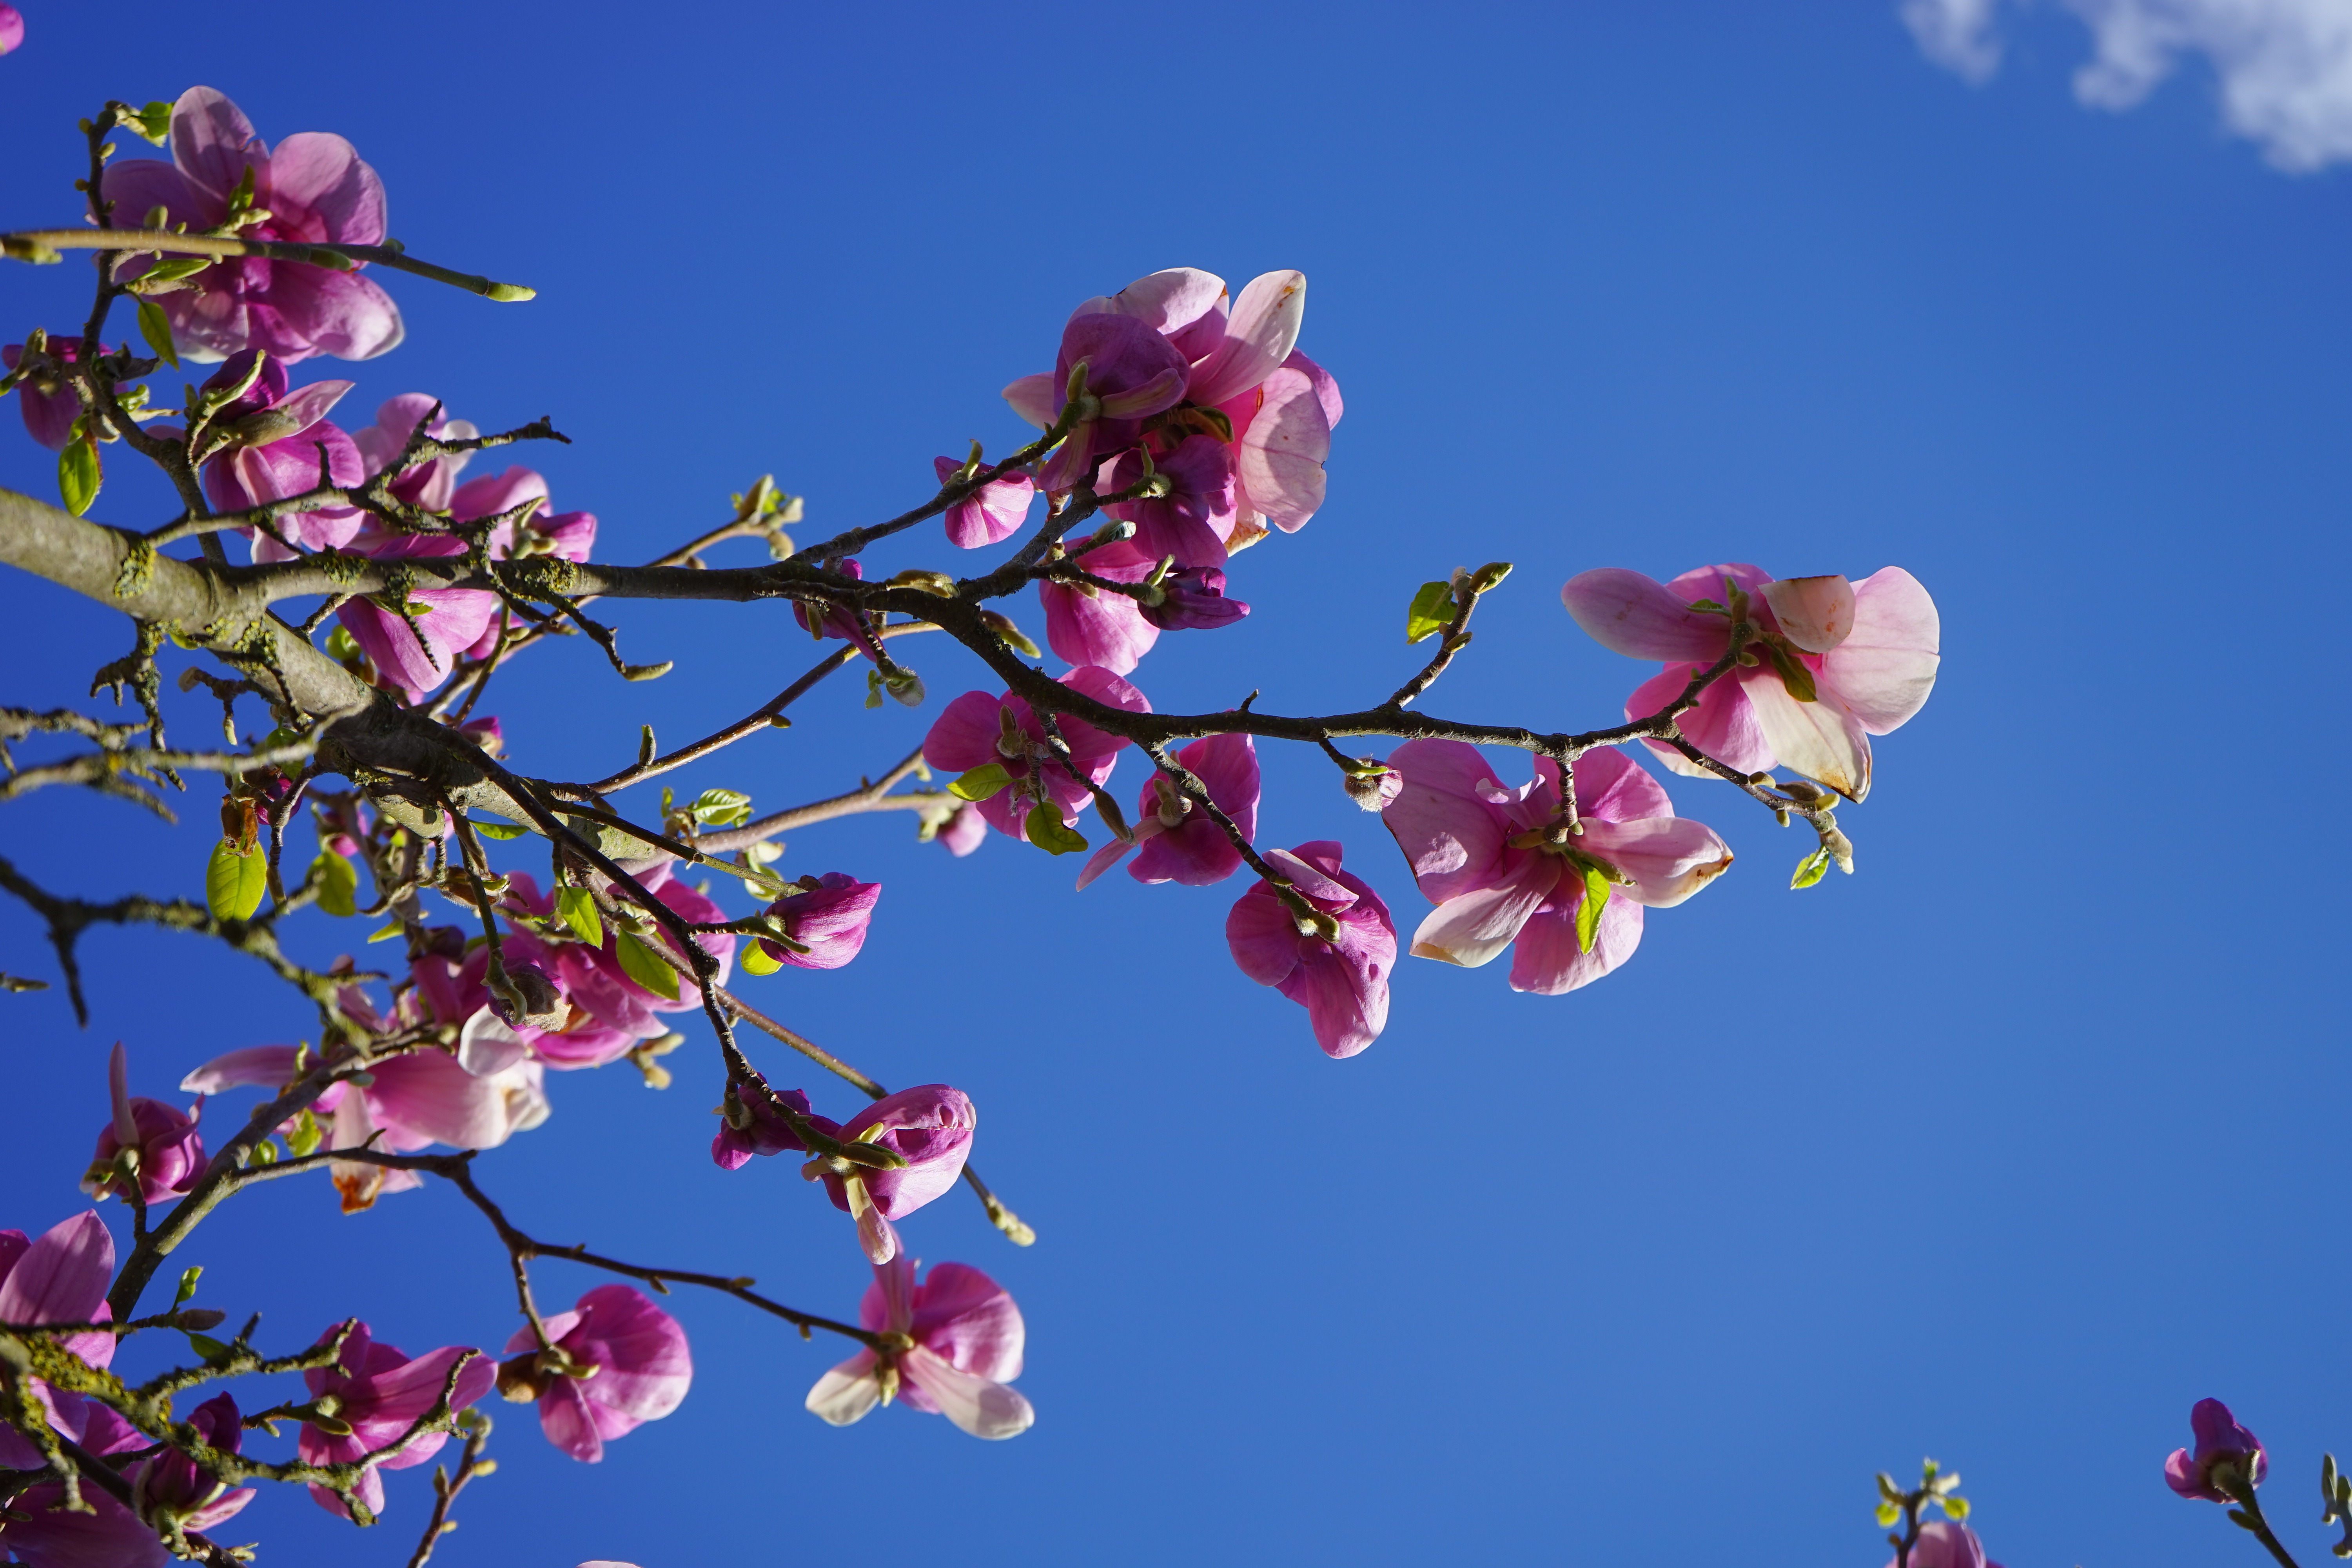
tree, nature, branch, blossom, plant, sky, leaf, flower, purple, petal, bloom, spring, produce, botany, flora, violet, ornamental, magnolia, magnoliaceae, reddish, macro photography, flowering plant, magnolia blossom, magnoliengewaechs, red violet, tulip magnolia, magnolia soulangeana, land plant, yulan magnolia, magnolia liliiflora, magnolia denudata